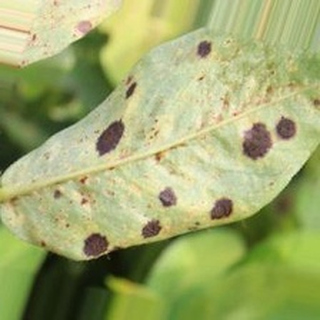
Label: groundnut_rust